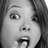
Emotion: surprise